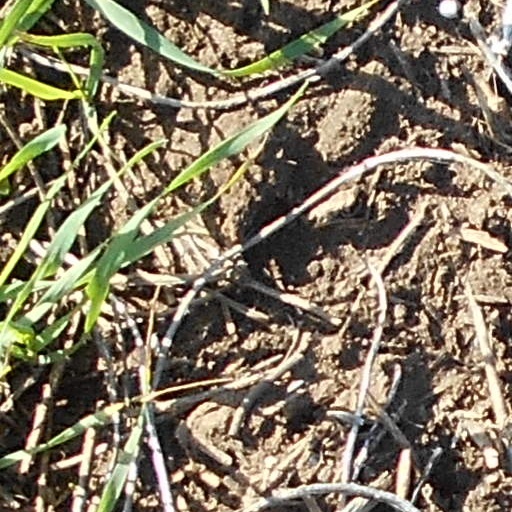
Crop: wheat